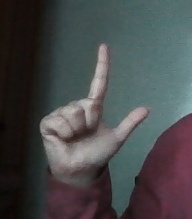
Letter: laam